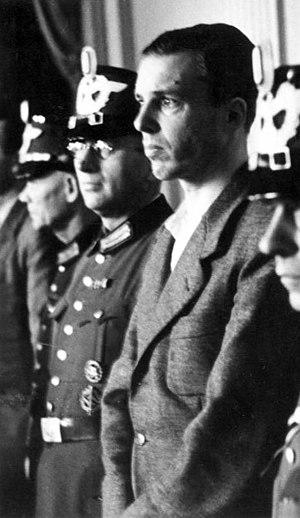
Berthold von Stauffenberg est un juriste et officier allemand, résistant au nazisme, né le 15 mars 1905 à Stuttgart et mort exécuté le 10 août 1944 à Berlin-Plötzensee.
La prison de Plötzensee est un établissement pénitentiaire allemand, situé dans le quartier de Charlottenbourg-Nord à Berlin. Elle regroupe plusieurs régimes de détention pour hommes ; actuellement, le nombre de places de détention s'élève à 369 dans les établissements fermés et à 90 en milieu ouvert.